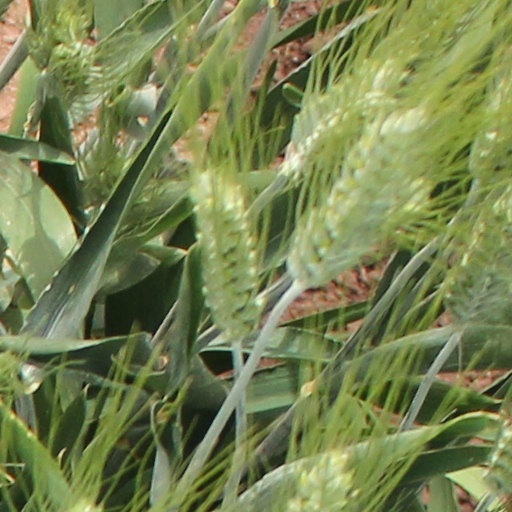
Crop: wheat